Fellbach station

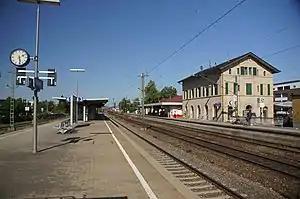

Fellbach station is located in Fellbach on the Stuttgart-Bad Cannstatt–Nördlingen railway in the German state of Baden-Württemberg and is a station on the Stuttgart S-Bahn network.